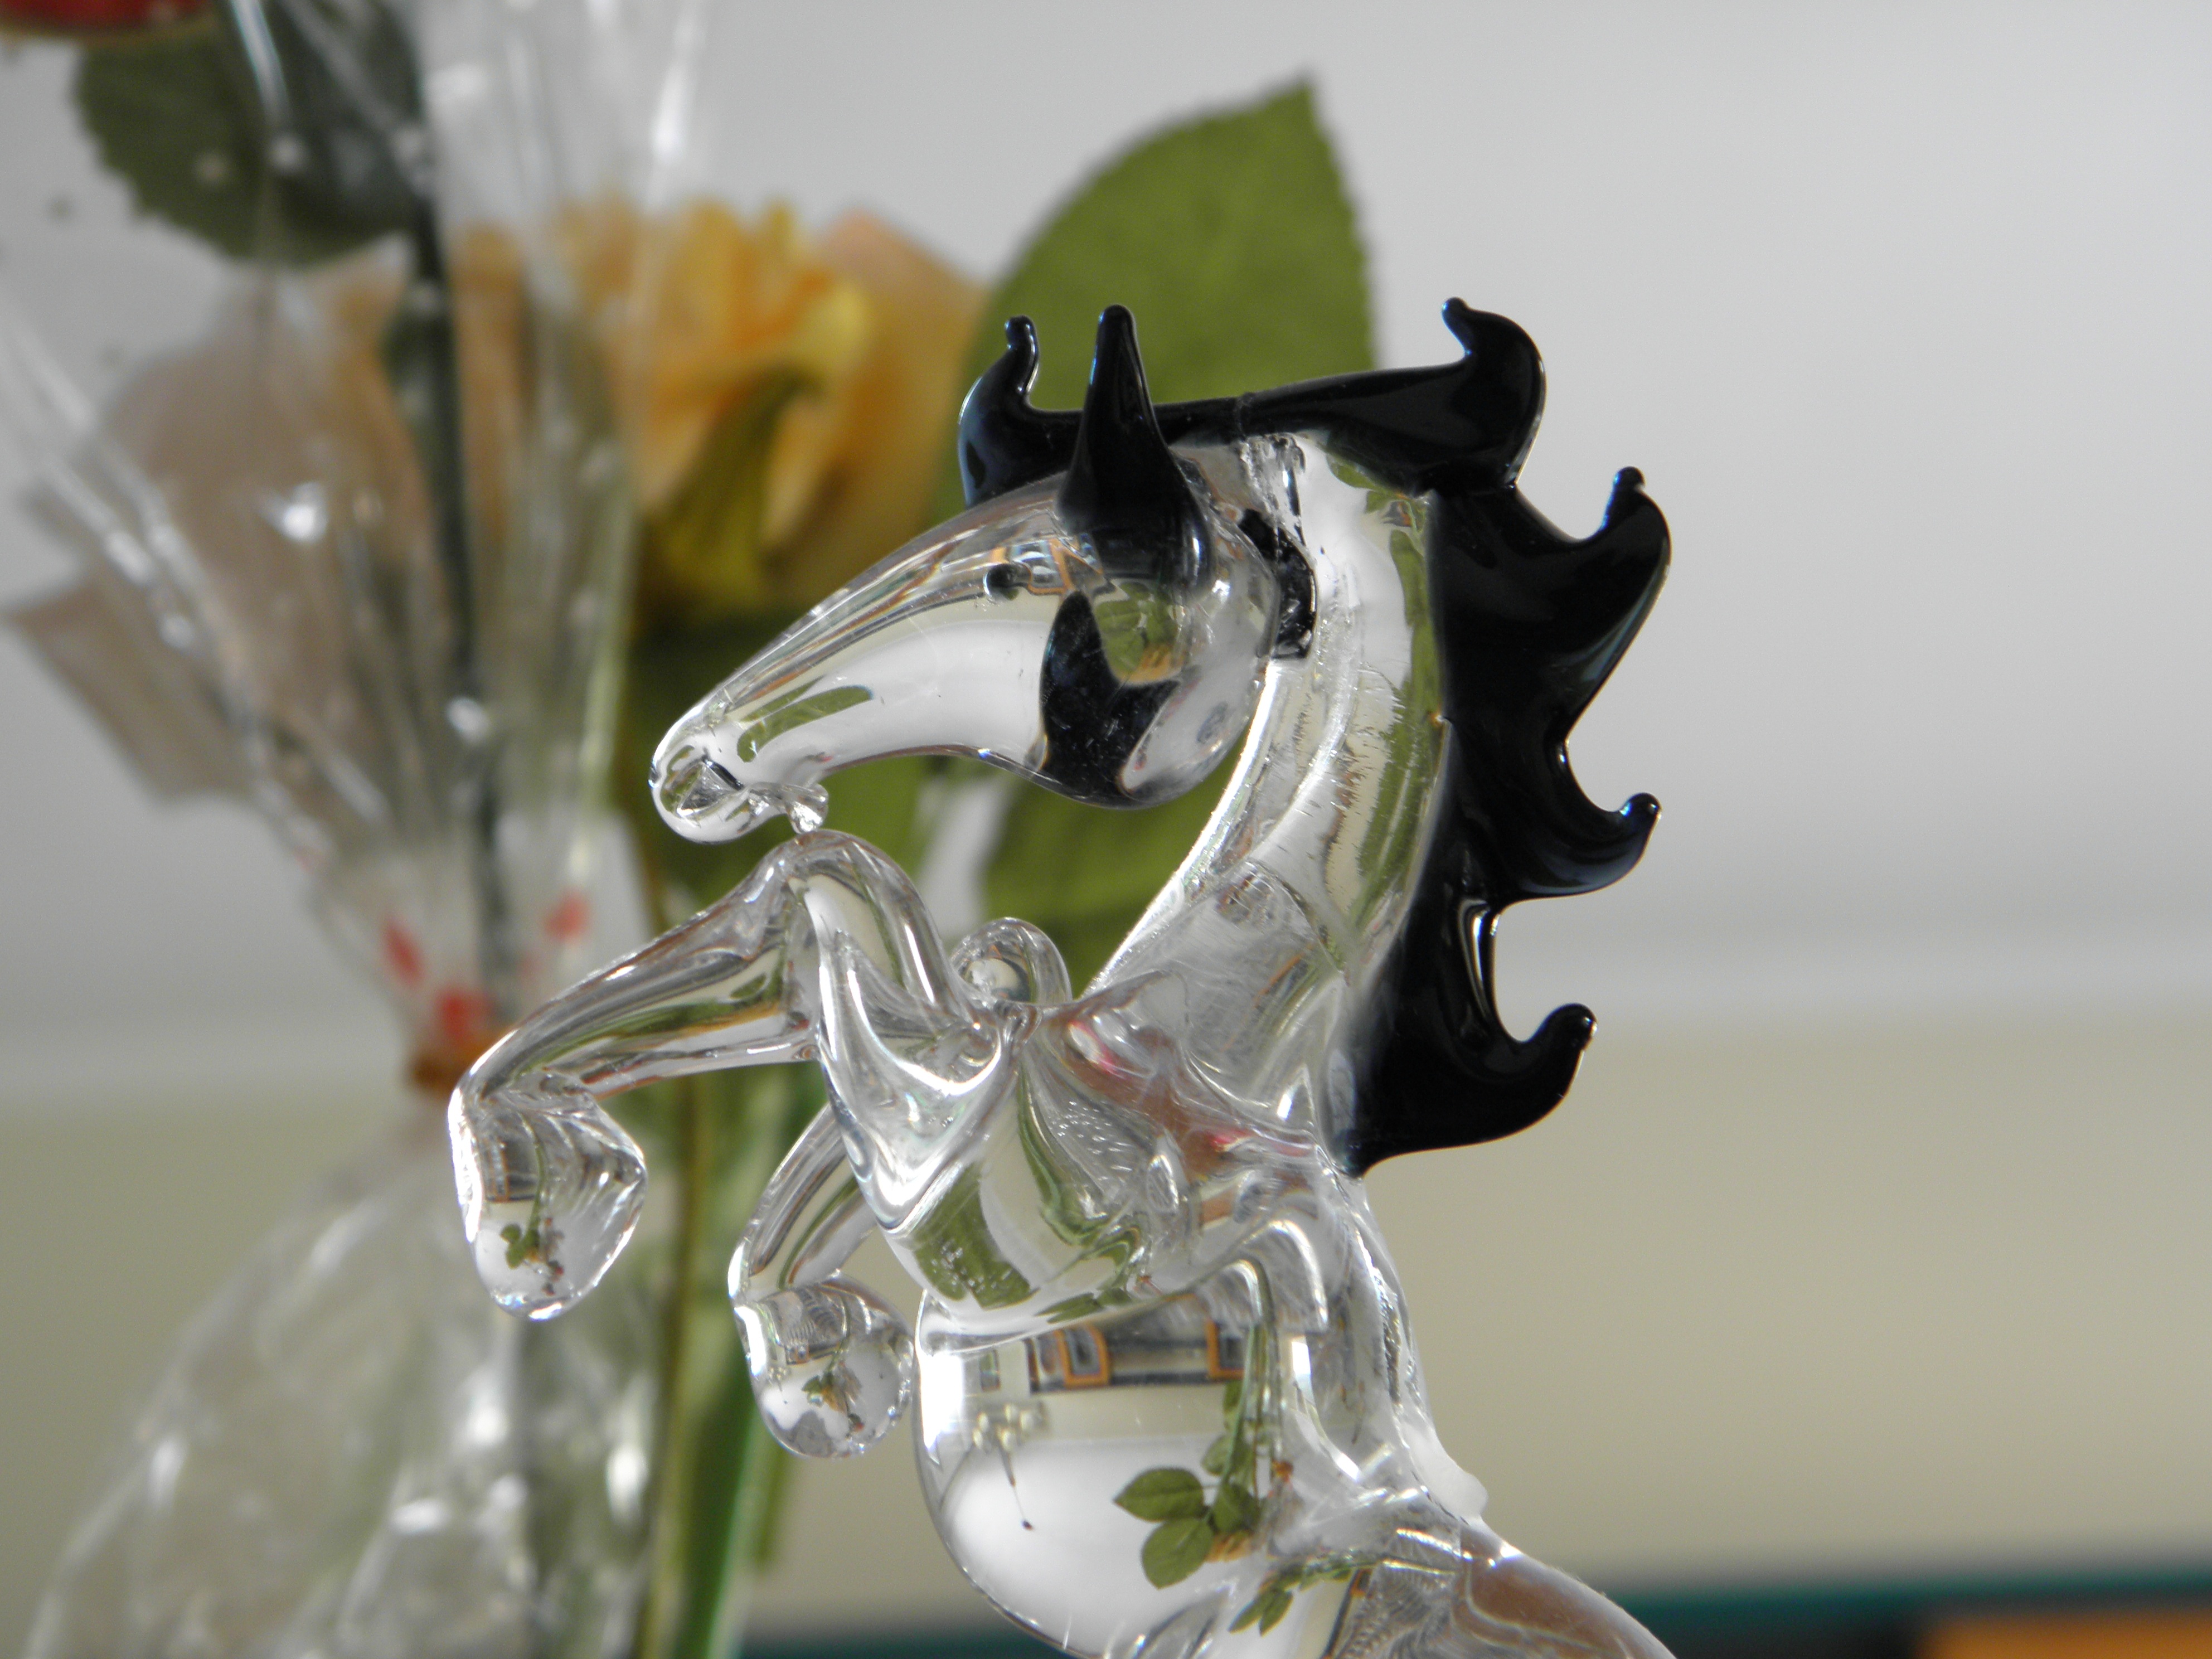
glass, macro, horse, sculpture, art, figurine, macro photography